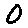
Label: 0